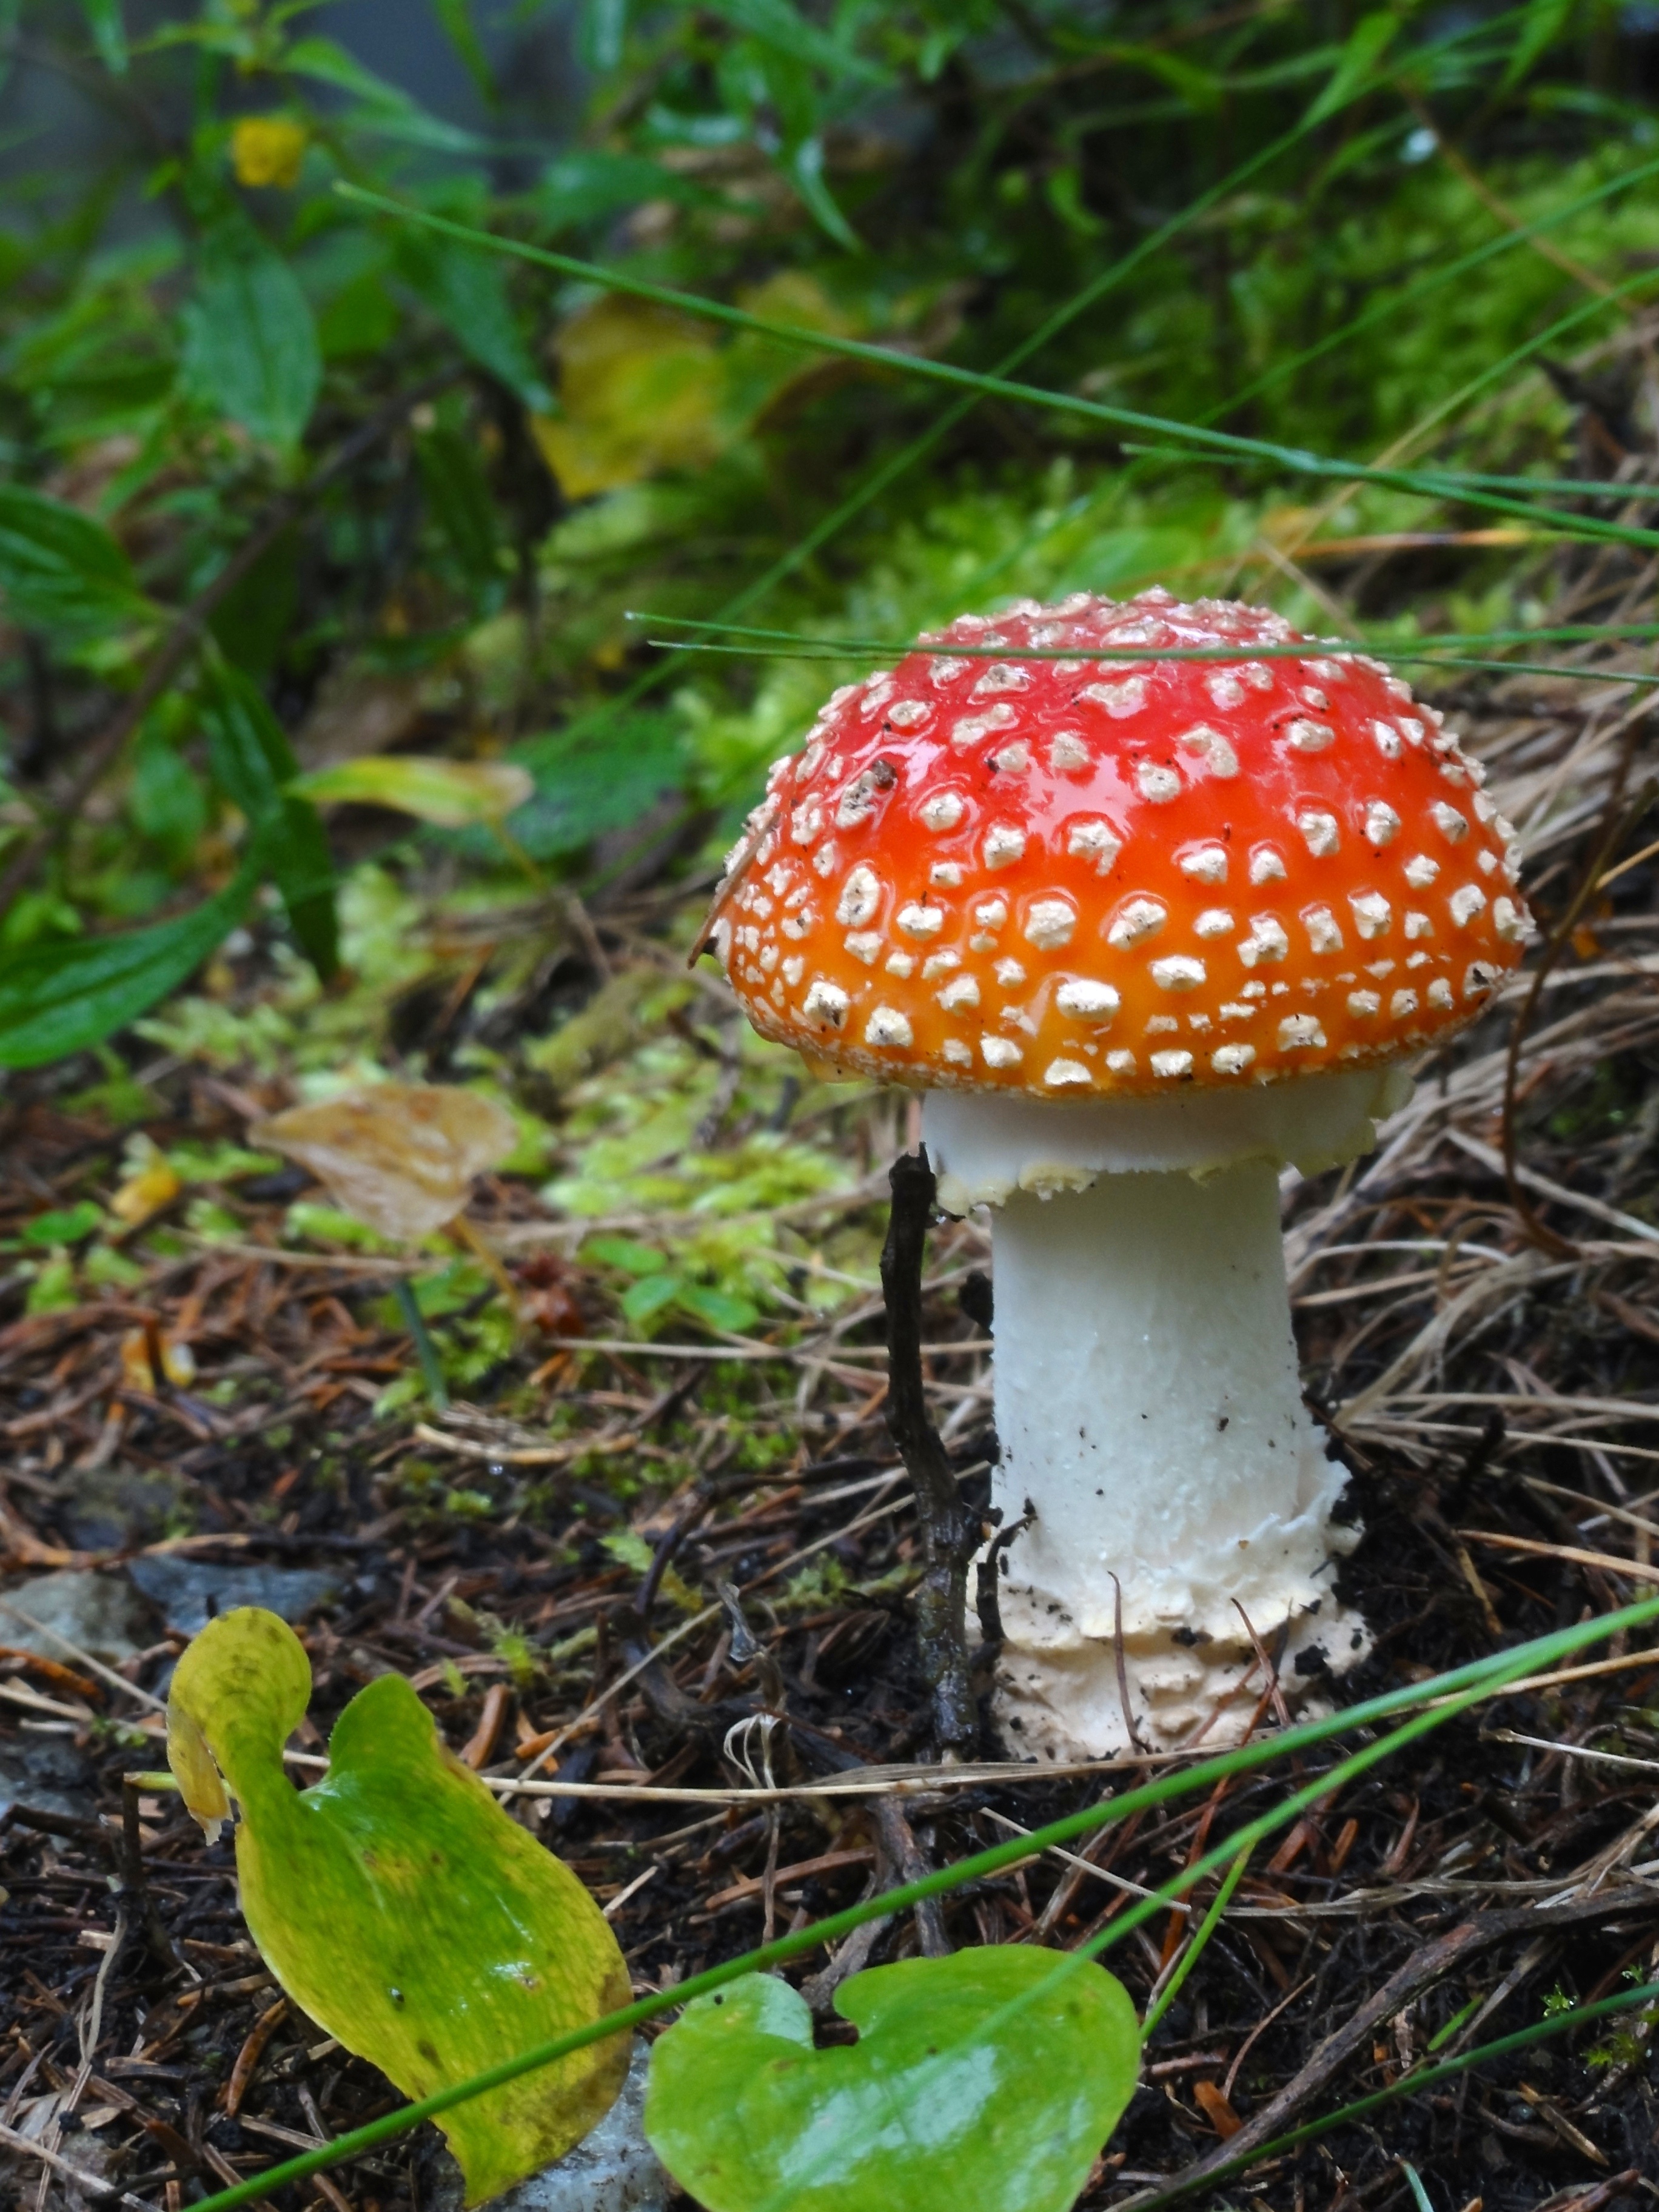
forest, flower, gift, red, autumn, botany, mushroom, flora, fungus, fly agaric, woodland, agaric, bolete, edible mushroom, medicinal mushroom, agaricaceae, penny bun